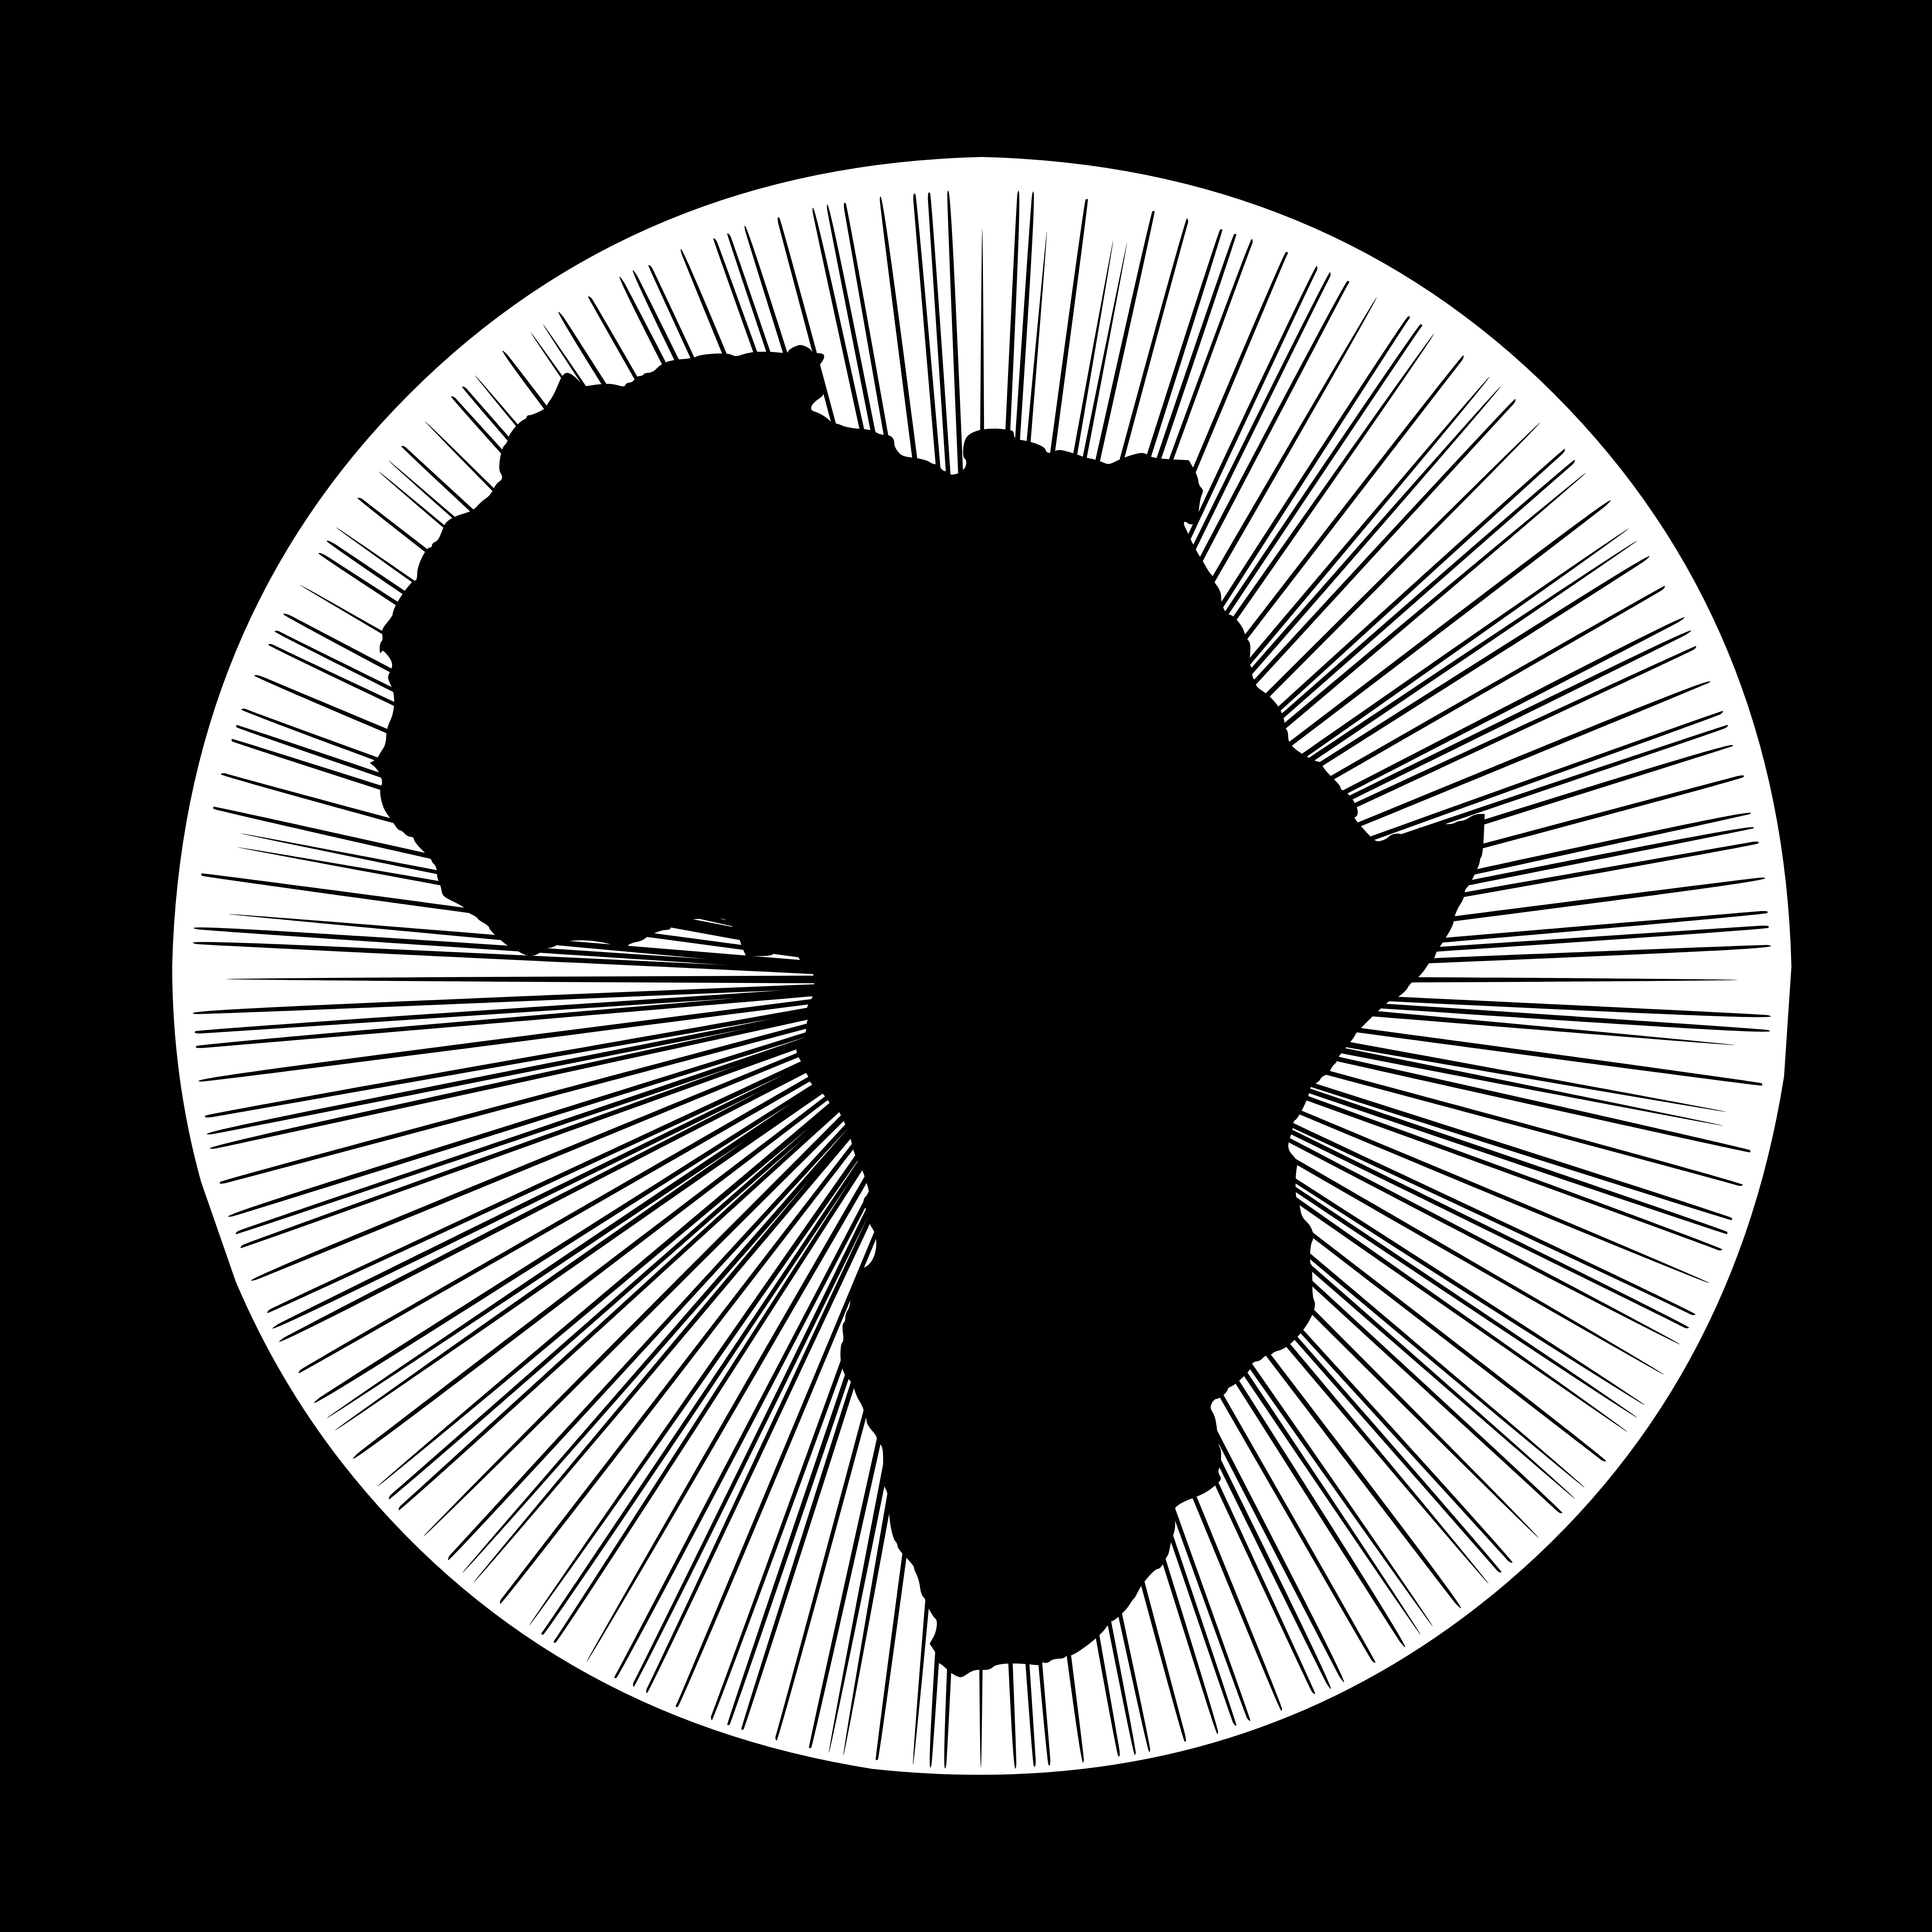
africa, map, logo, icon, silhouette, black, symbol, sign, island, location, land, earth, tattoo, tree, art, font, Tints and shades, circle, darkness, monochrome, graphics, monochrome photography, illustration, plant, shadow, carmine, painting, graphic design, tail, stencil, still life photography, clip art